Plug-in electric vehicles in Hong Kong

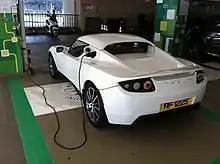
A Tesla Roadster charging at Central Star Ferry car park in Hong Kong.

In 2009, 28 local EVs were registered; as of 30 April 2016, 5,042 EVs (4,899 were private vehicles) were registered for road use. In October 2017, there were 11,039 EVs for road use, up from less than 100 at the end of 2010. As of 2017, 73 EV models from eight countries have been type-approved by the Transport Department. These include 51 models for private cars and motorcycles and 22 models for public transport and commercial vehicles. There is a 3% growth in new EV registrations, which is higher than other developed automobile markets. From January to May 2015, more than 1,110 longer-range models of Tesla EVs were sold, accounting for nearly 95% in the EV market.